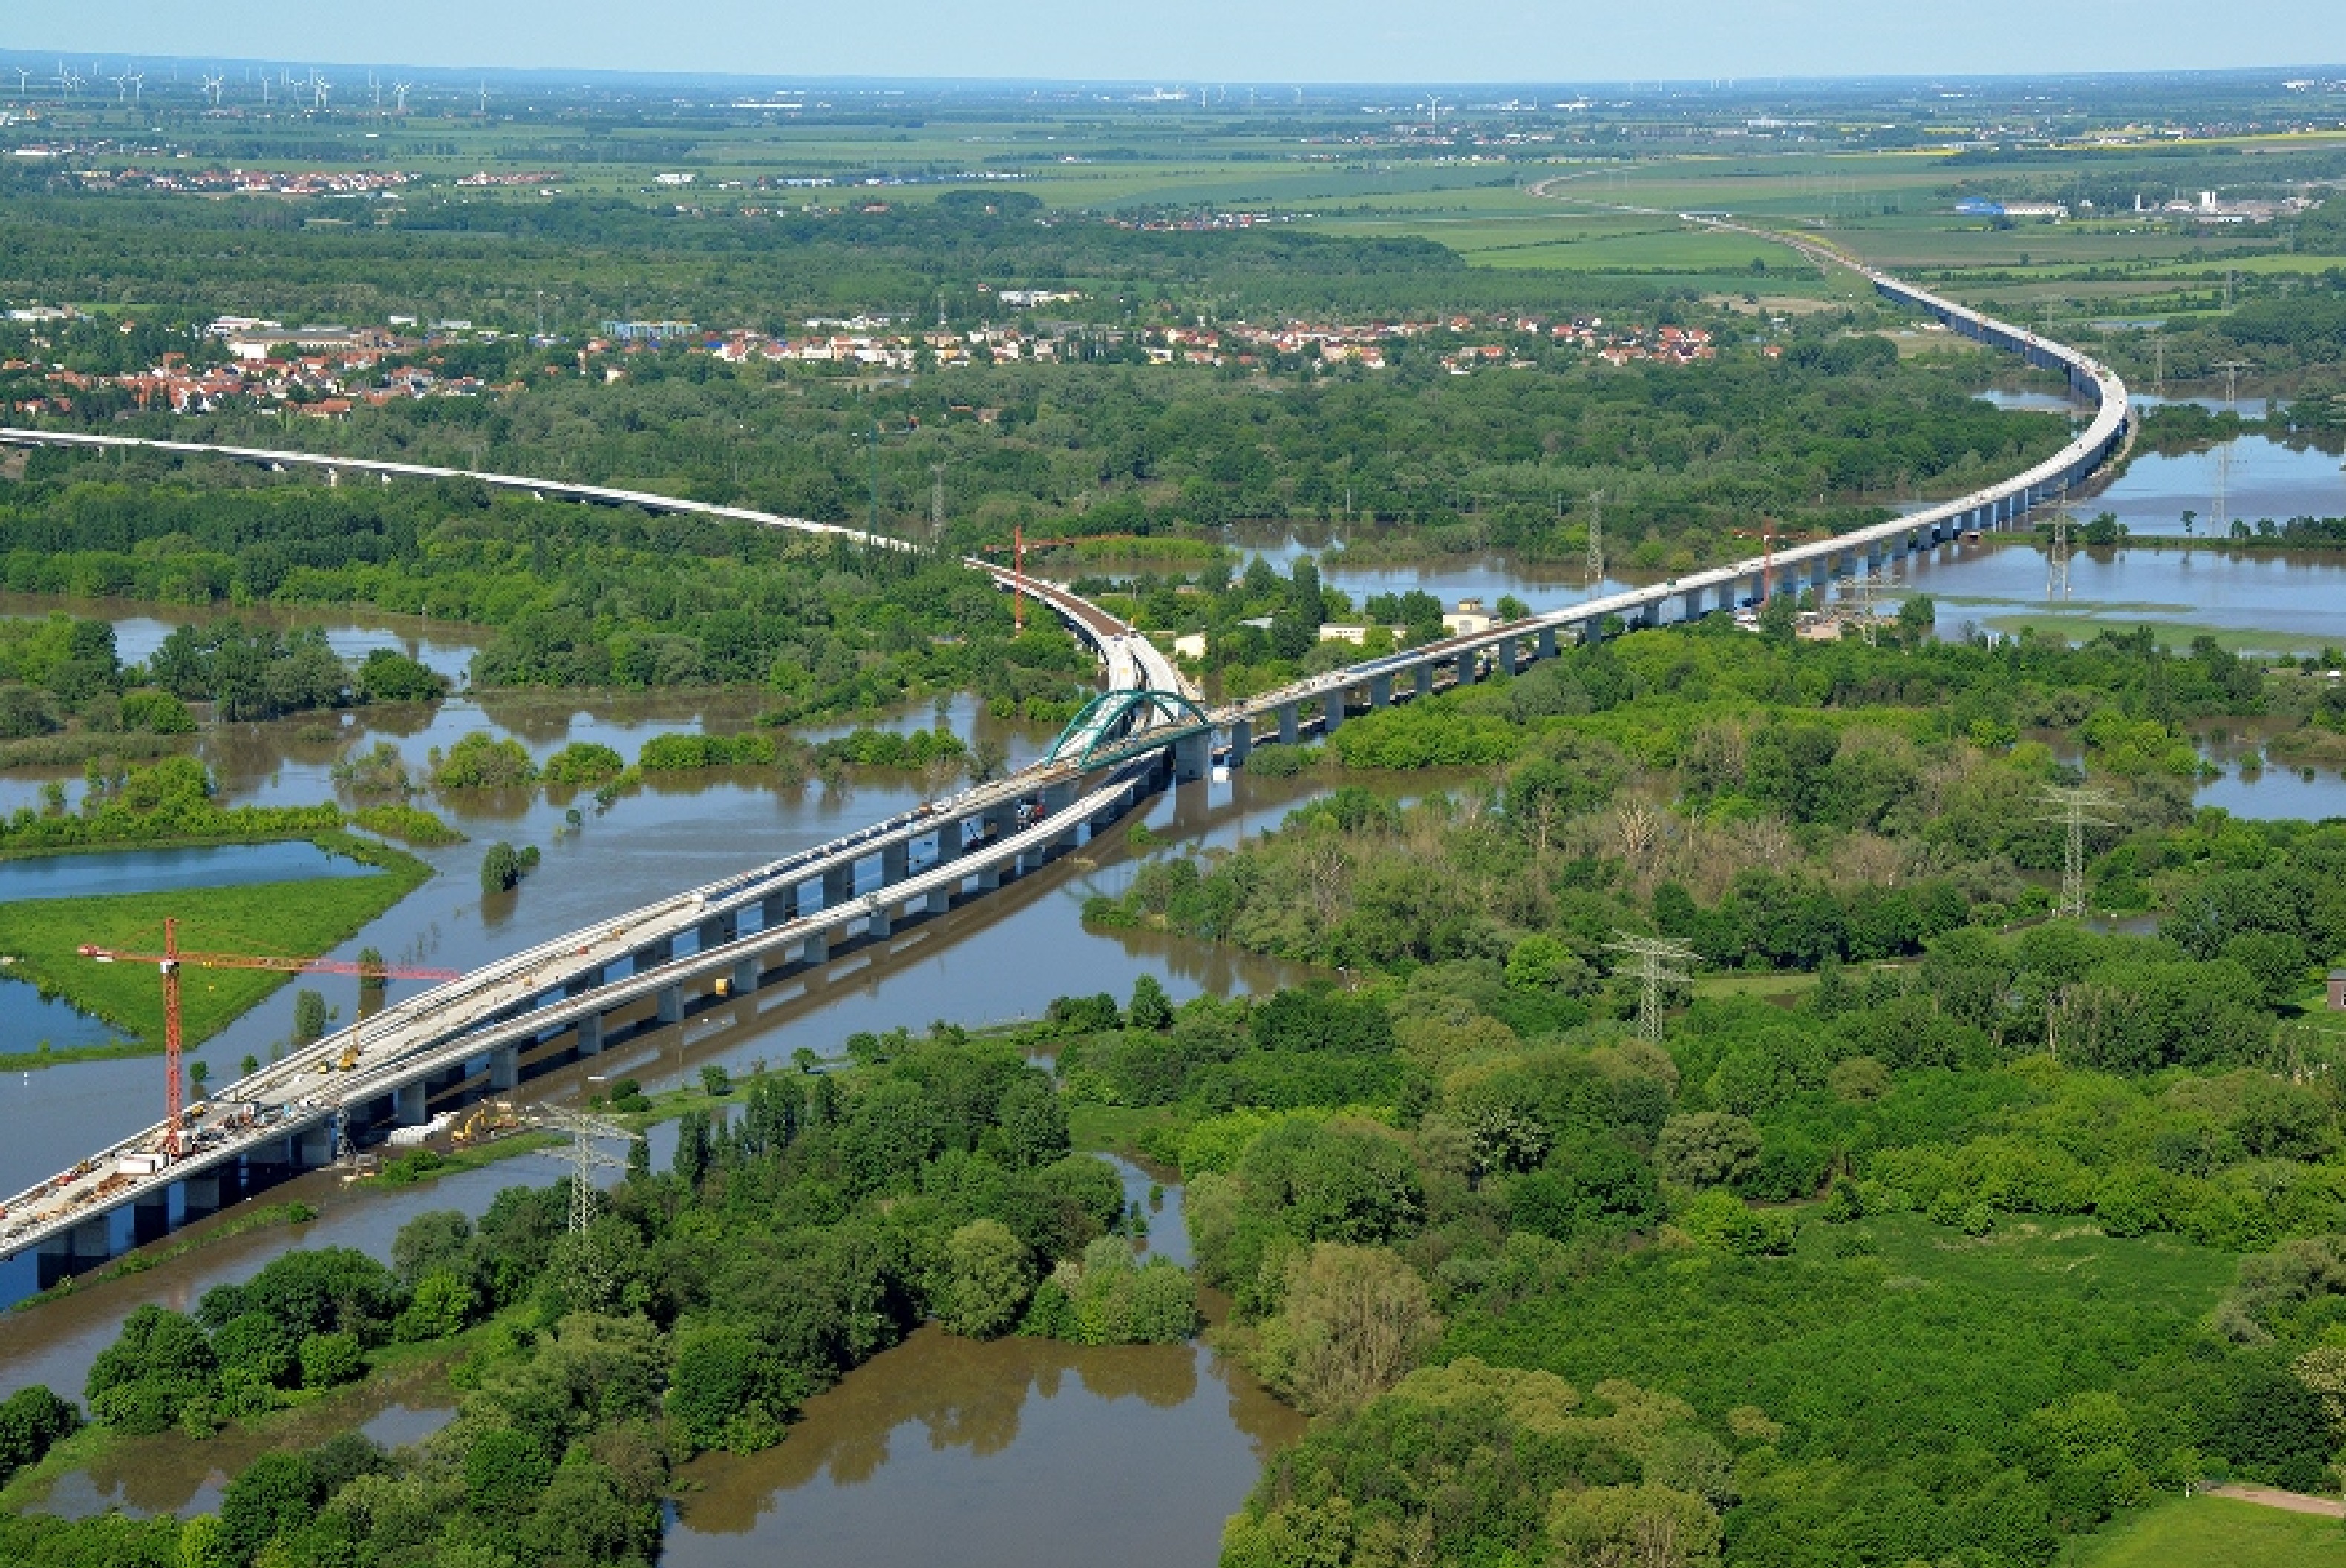
bridge, water, water resources, plant, infrastructure, tree, thoroughfare, natural landscape, sky, urban design, fluvial landforms of streams, landscape, road, rural area, waterway, city, bird's eye view, overpass, highway, nonbuilding structure, intersection, freeway, reservoir, riparian zone, junction, aerial photography, wetland, railway, floodplain, concrete bridge, beam bridge, transport, channel, fixed link, reflection, stream, levee, public transport, tidal marsh, river